Lioré et Olivier LeO H-190

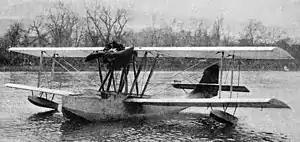
H-194

The Lioré et Olivier H-190 was a biplane flying boat aircraft designed and produced by the French aircraft manufacturer Lioré et Olivier.